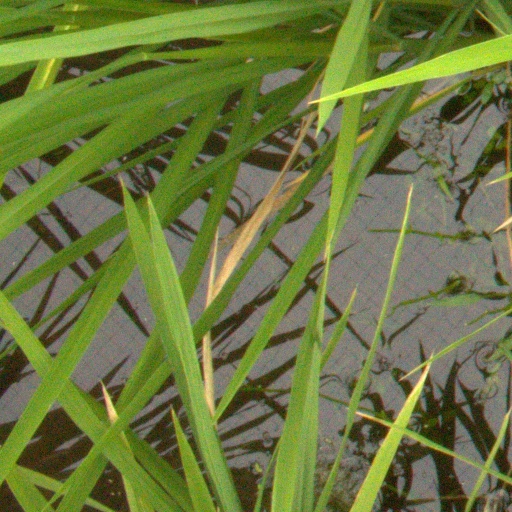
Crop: rice